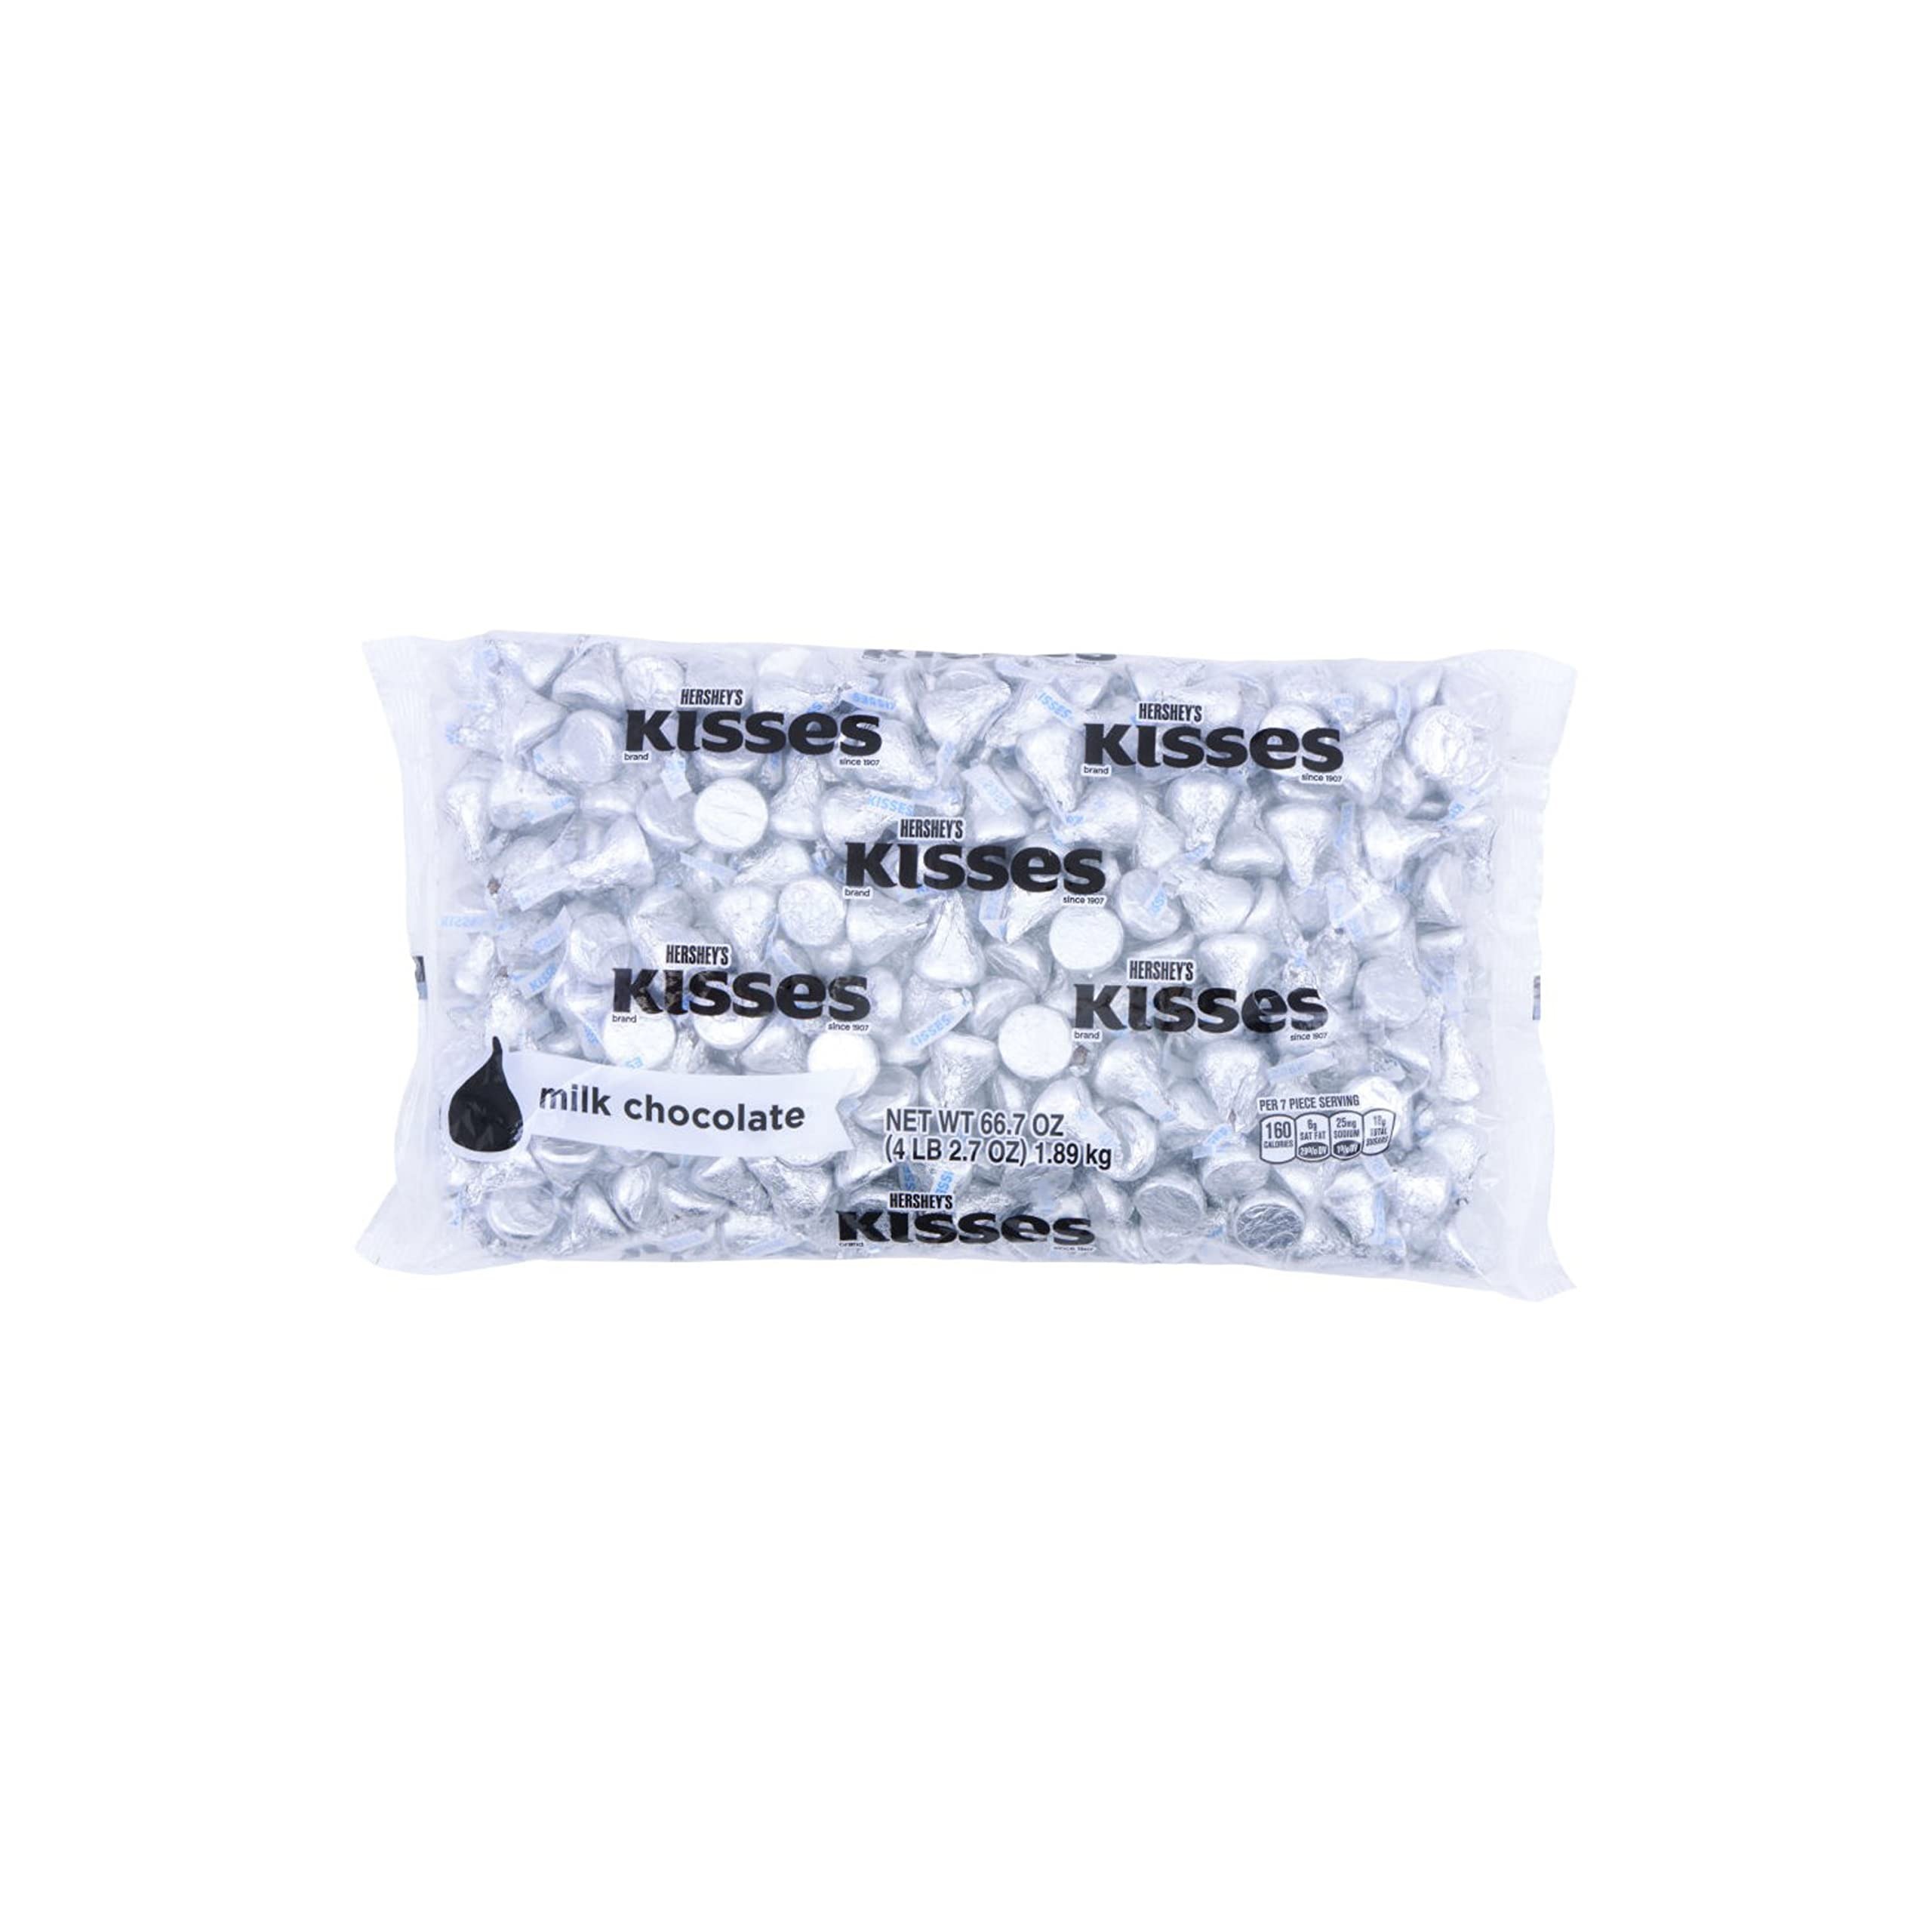
Item Name: HERSHEY'S KISSES Milk Chocolate Candy Bulk Bag, 66.7 oz
Bullet Point 1: Sold as 1 Each.
Bullet Point 2: These classic milk chocolates, wrapped in silver foils, are perfect for parties, weddings, and corporate events.
Bullet Point 3: Everyday theme.
Bullet Point 4: These milk chocolates are delicious, kosher, and gluten-free.
Bullet Point 5: 66.7 oz. bulk bag ensures you have enough for unexpected guests. Individually wrapped candies stay fresh longer. Pour them into a clear dish to show off their shiny silver foils or use them in your next large baking project. Please Note: This product may require special packaging to protect against temperature issues. Some deliveries may experience a slight shipping delay..
Value: 66.7
Unit: Ounce

Price: 8.99